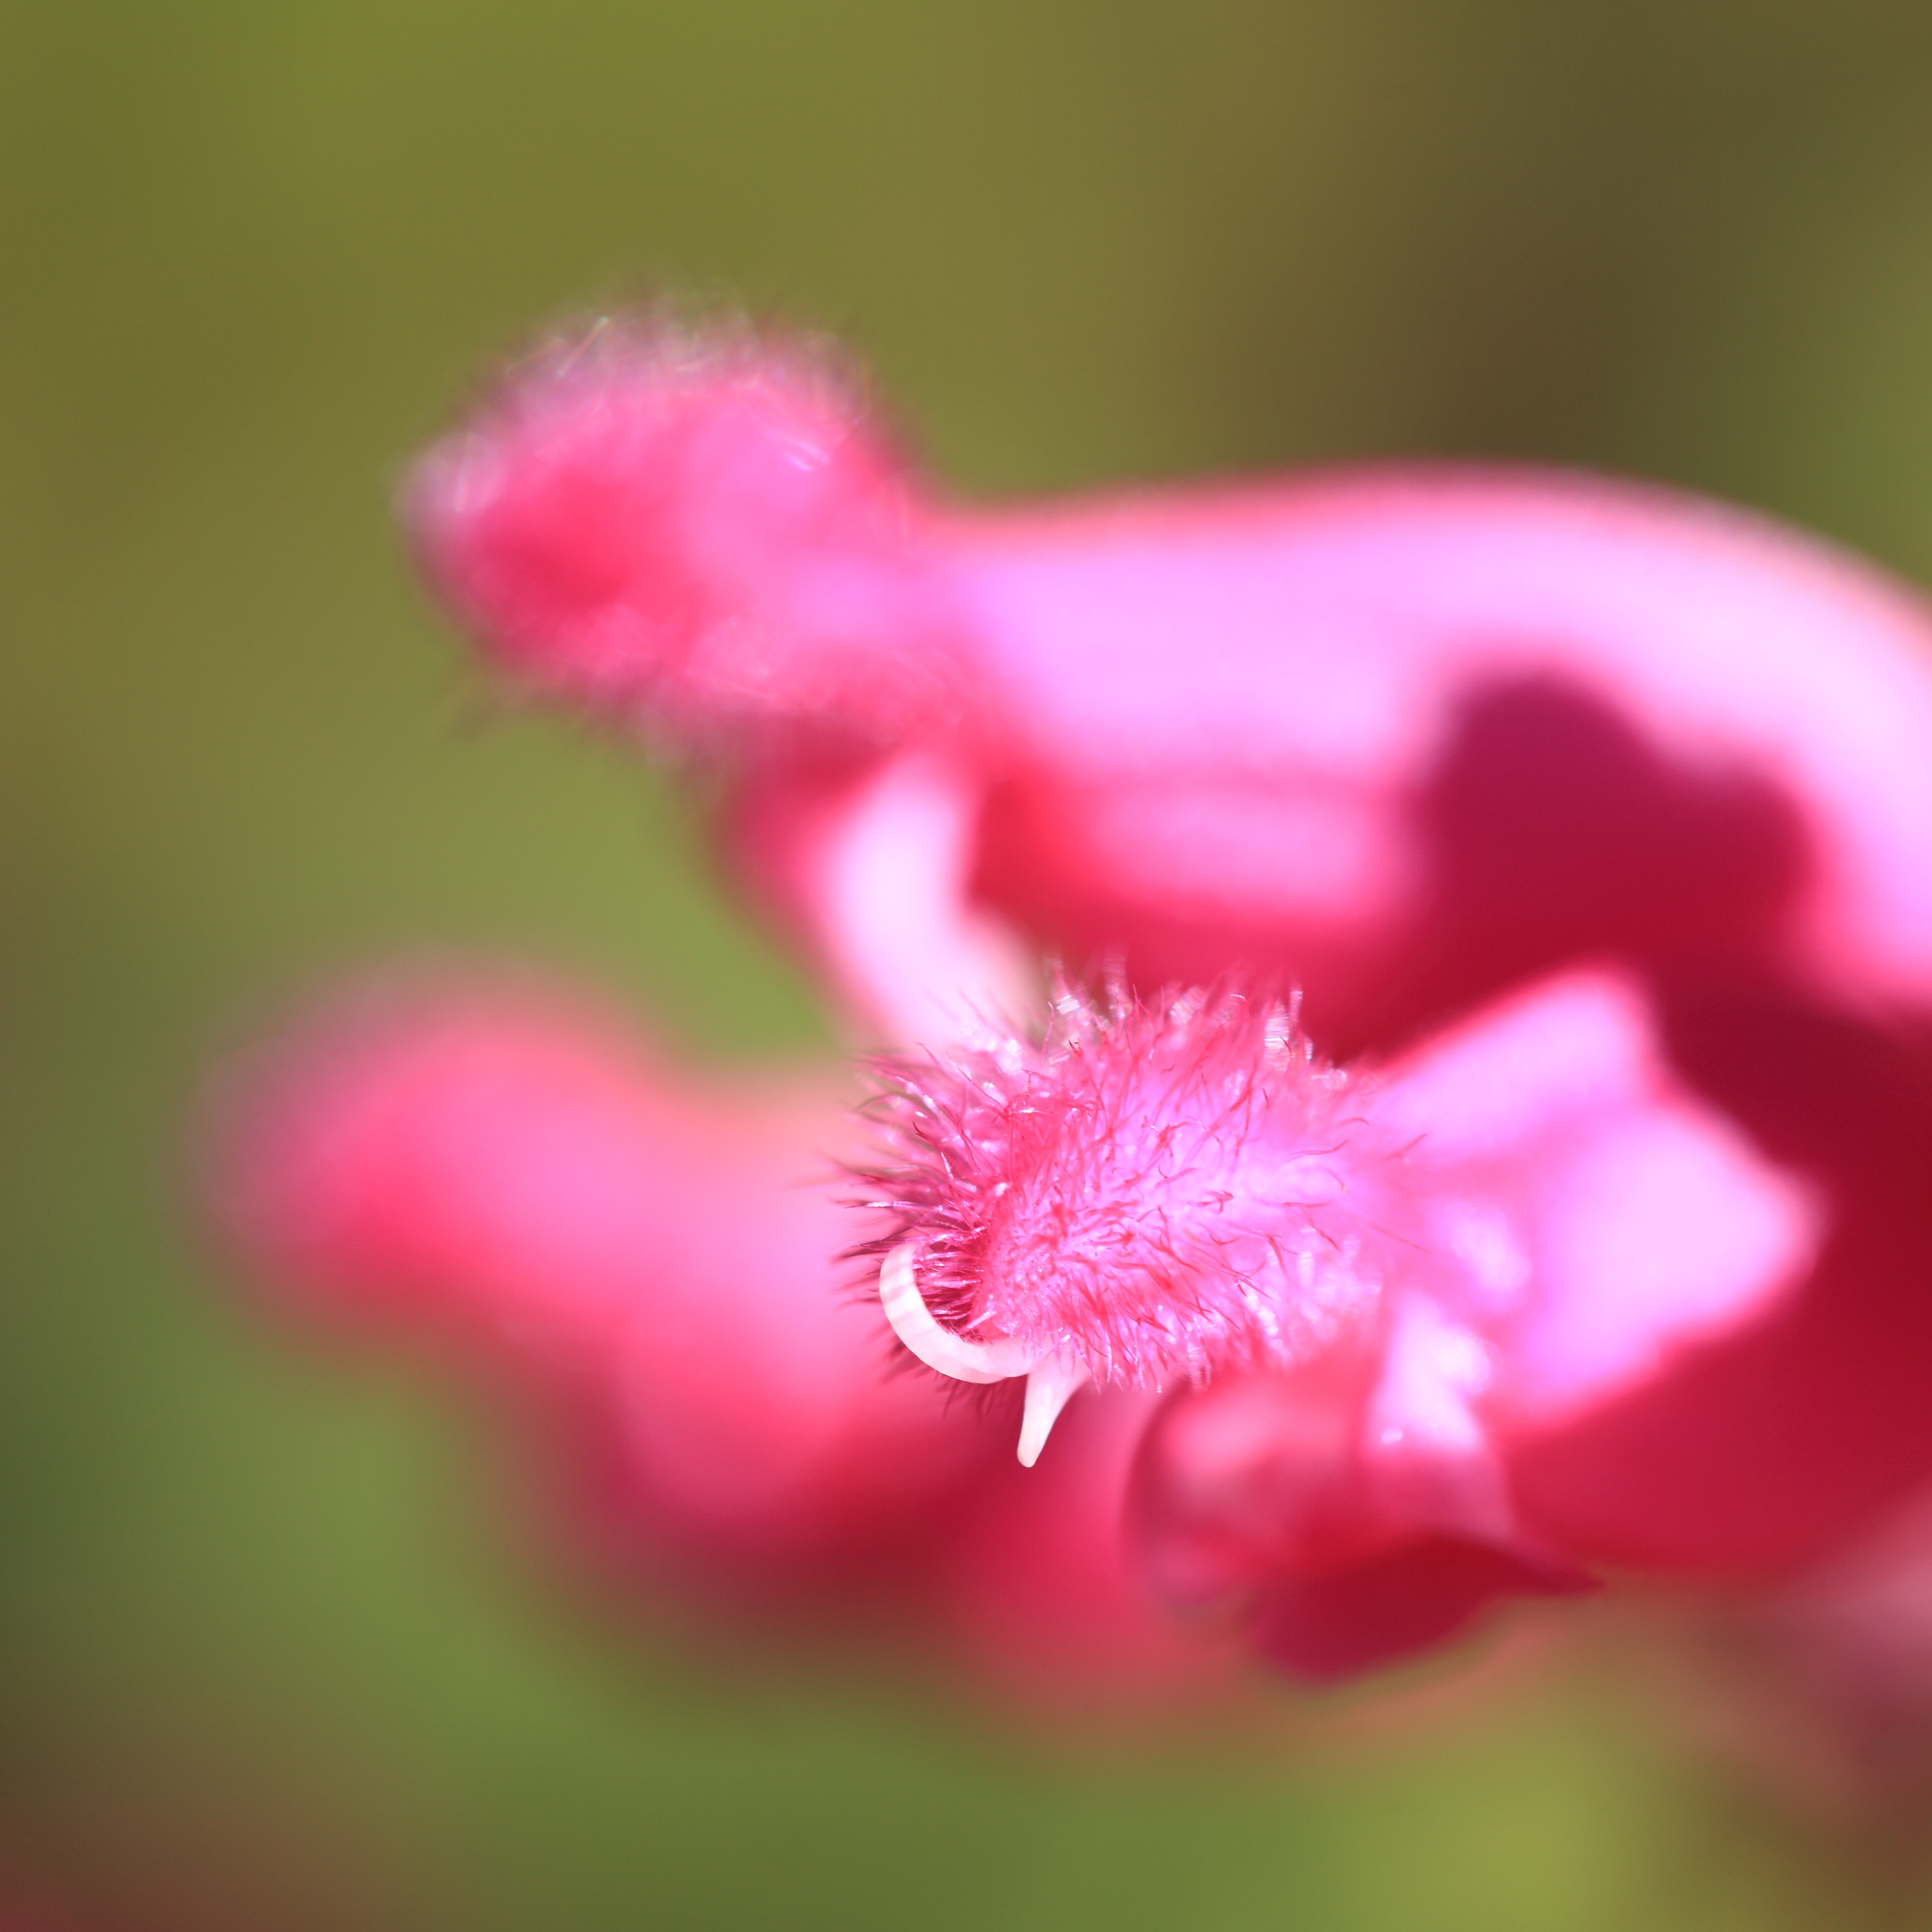
blossom, plant, photography, flower, petal, high, red, produce, macro, pink, flora, close up, 5d, hires, markii, hi, res, resolution, macro photography, flowering plant, plant stem, land plant